Chagai-I

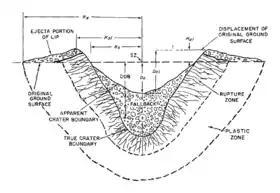
Cross section of a crater from a subsurface nuclear detonation

The Chagai-I tests were condemned by the European Union, the United States, Japan, Iraq, and by many non-Organisation of Islamic Cooperation (OIC) countries. The United Nations Security Council adopted Resolution 1172, condemning the tests by both India and Pakistan. From 1998 to 1999, the U.S. held a series of talks with Pakistan to persuade them to become party to the Comprehensive Nuclear-Test-Ban Treaty (CTBT) and the Non-Proliferation Treaty (NPT), with Pakistan refusing amid a fear of lack of security commitment by the U.S. and the growing ties between India and the United States.